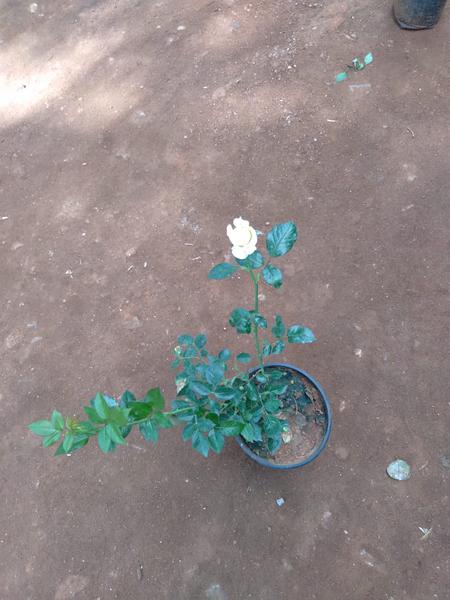
Plant: Rose